Jules Duboscq

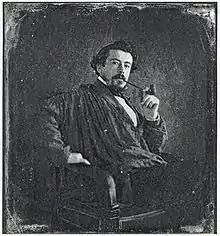
Photograph of Duboscq

Louis Jules Duboscq (March 5, 1817 – September 24, 1886) was a French instrument maker, inventor, and pioneering photographer. He was known in his time, and is remembered today, for the high quality of his optical instruments.